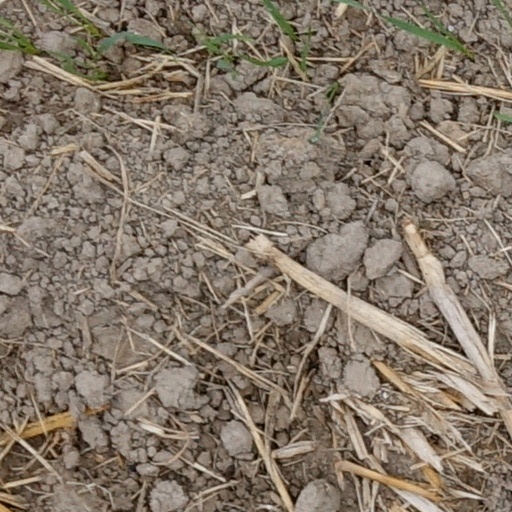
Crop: wheat